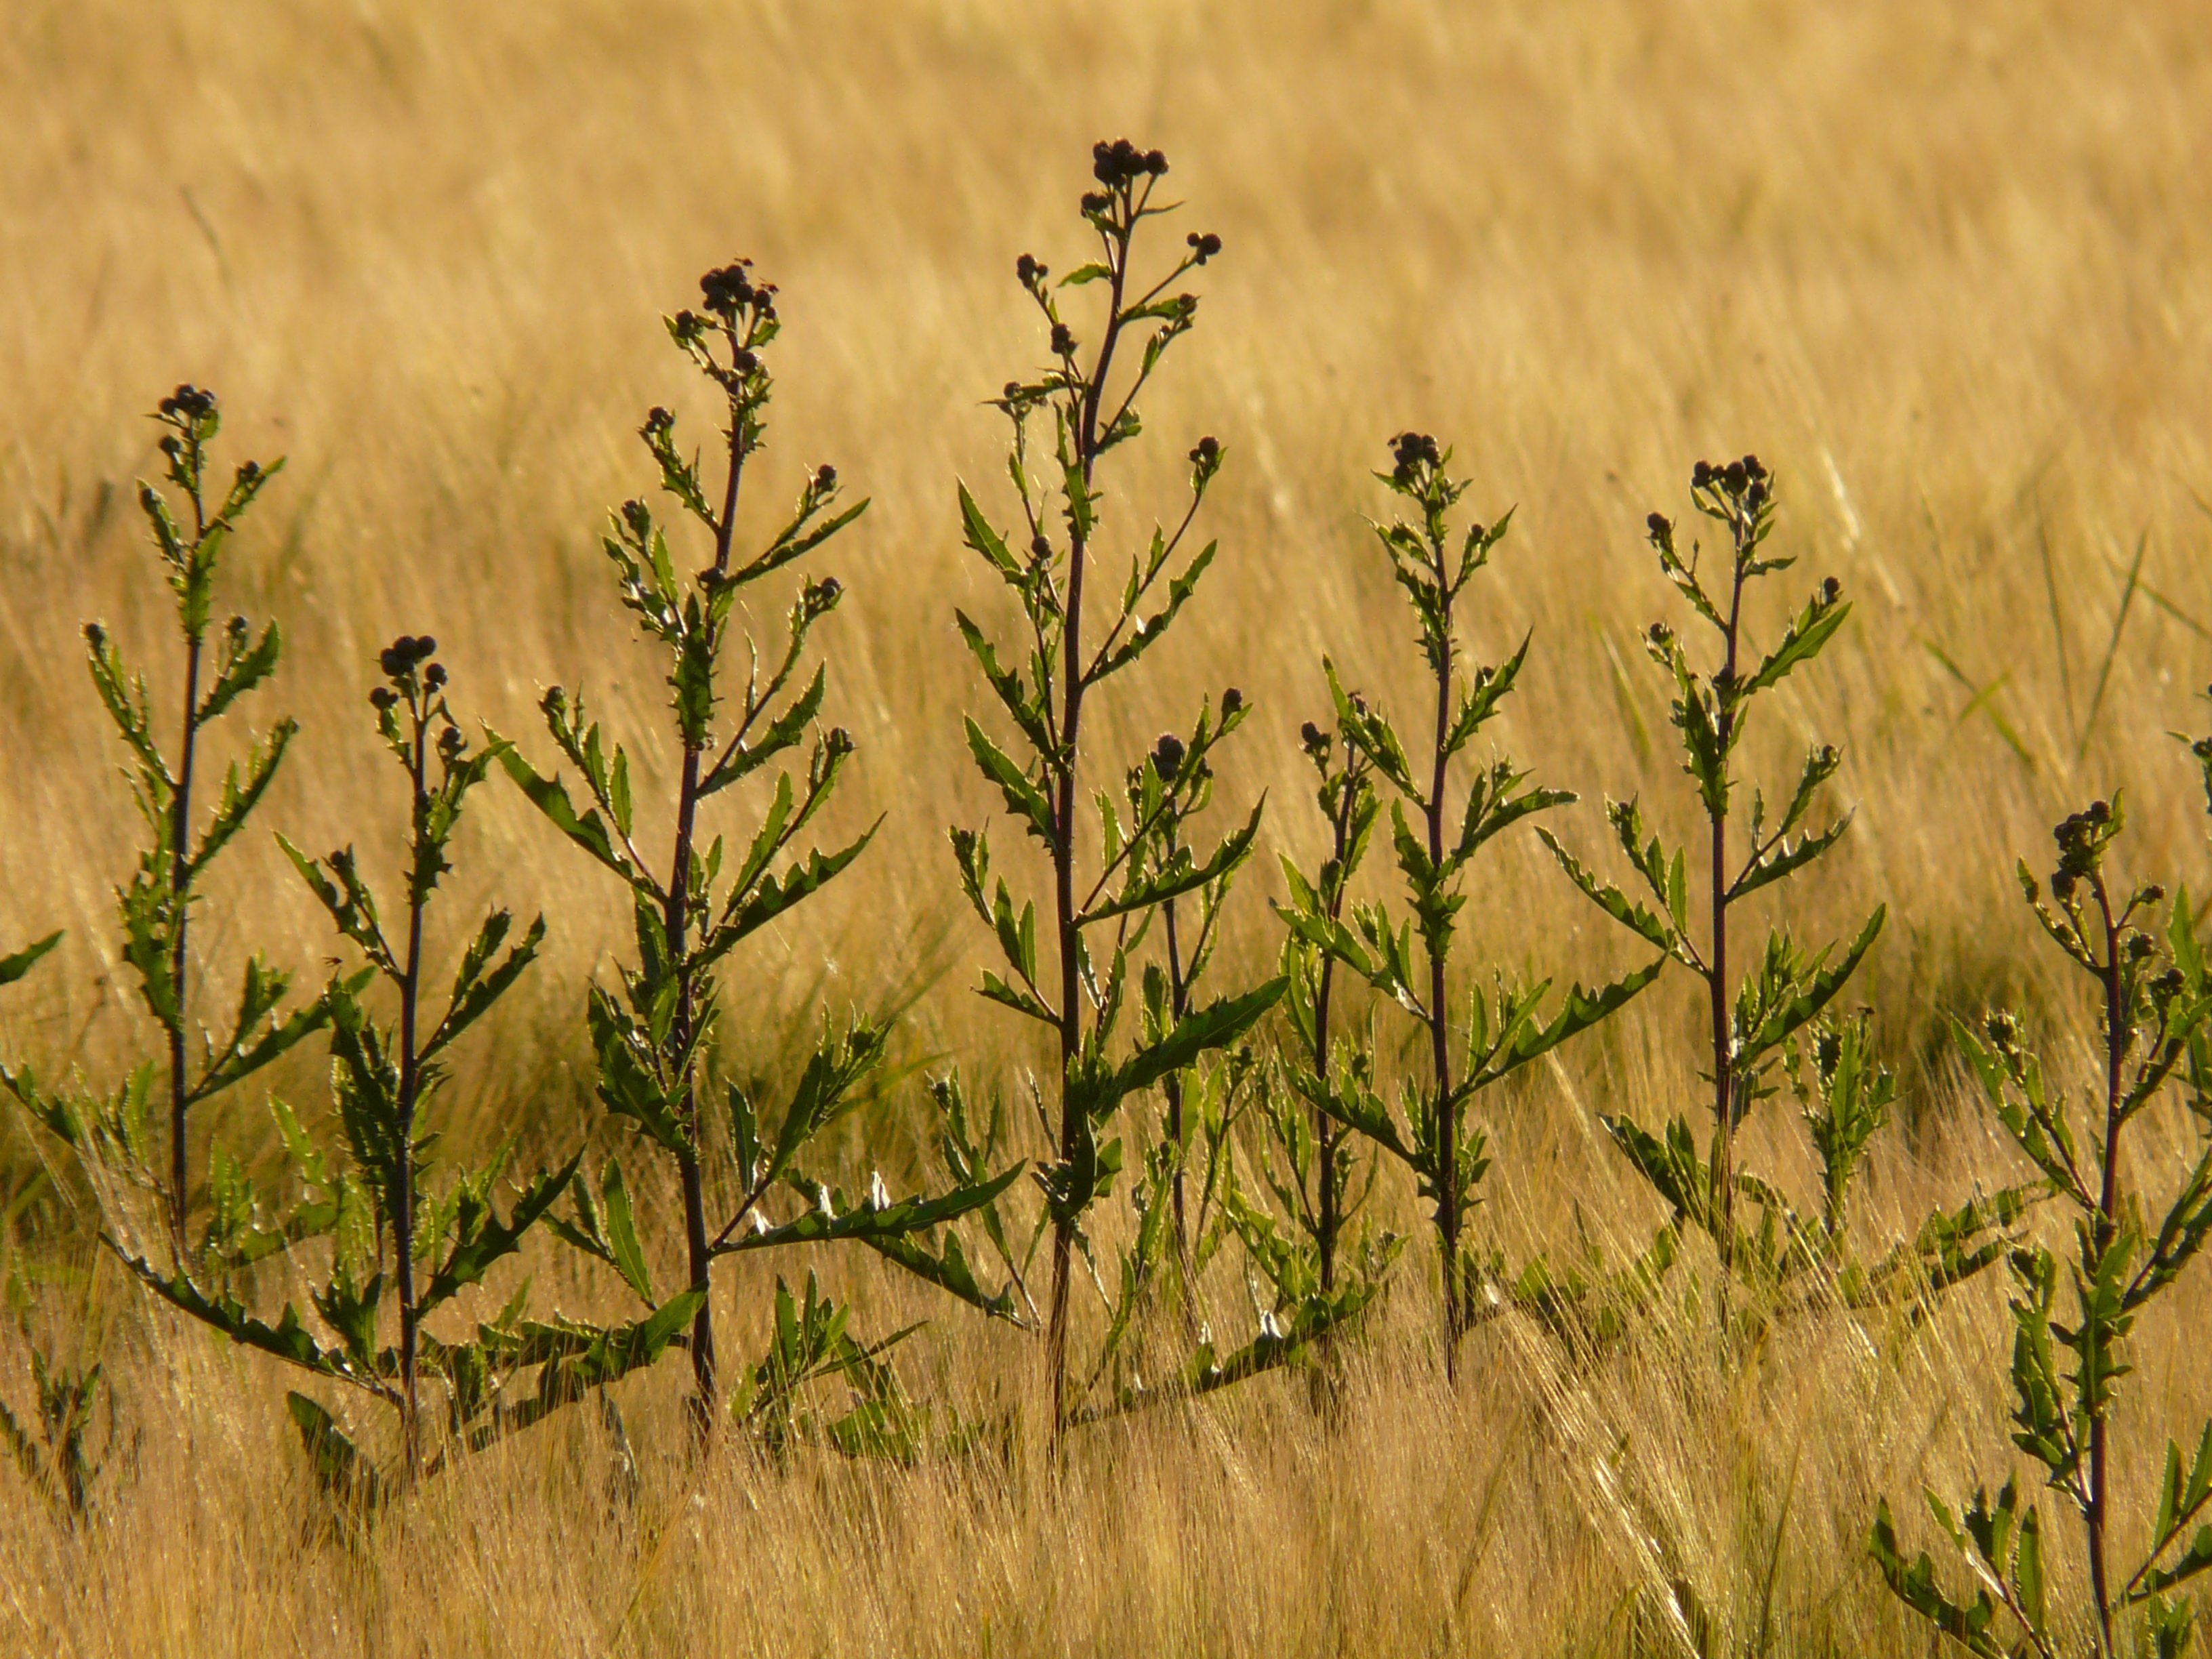
grass, branch, blossom, plant, field, meadow, barley, wheat, grain, prairie, flower, bloom, food, crop, soil, agriculture, flora, cereal, wildflower, grassland, rye, cornfield, thistle, cereals, ecosystem, steppe, field thistle, flowering plant, barley field, herbaceous plant, cirsium arvense, acker thistle, creeping thistle, grass family, plant stem, land plant, phragmites